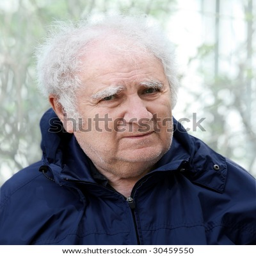
a portrait of an old man with white hair